Stabiae

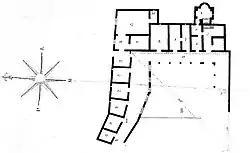
Plan of Villa del Filosofo

It was found in 1778 and owes its name to the discovery of a ring adorned with a carved cornelian depicting the bust of a philosopher. The villa had not been disturbed since the eruption in 79 AD and many portable objects were found including the ring and an ivory needle with Venus, agricultural tools, terracotta objects, candelabra, bronze vases and the skeleton of a horse.